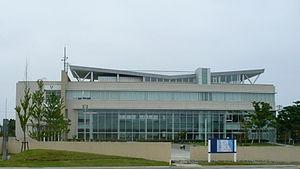
Shinchi est un bourg japonais situé dans la préfecture de Fukushima.